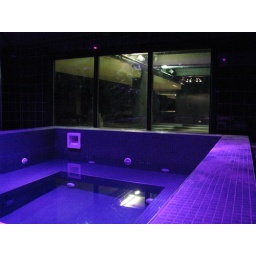
Hot tub in a bowling bar